Madrid Metro

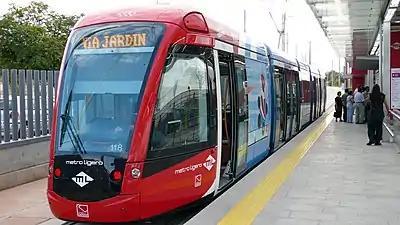
An Alstom Citadis tram on Metro Ligero line at Aravaca station

Alstom Citadis 302: The vehicles serving the light rail lines are low-floor articulated trams in a five-section "boa" configuration, which allows for a maximum of about 200 passengers per tram (60 seated). They can reach a top speed of 100 km/h (65 mph), but in practice, they are limited to 70 km/h (45 mph) in most track stretches, and even less in urban sprawls. The tram features a bell-like proximity warning that is activated when the train approaches a station or a level crossing with pedestrians, which has given rise to complaints from people living near the tracks because of the noise generated. Safety features also include door activity warnings for passengers and emergency brakes comparatively more effective than in any other train dedicated to Metro service, as the trams, though remaining in their own lanes separated from other traffic, can cross roads and populated areas.